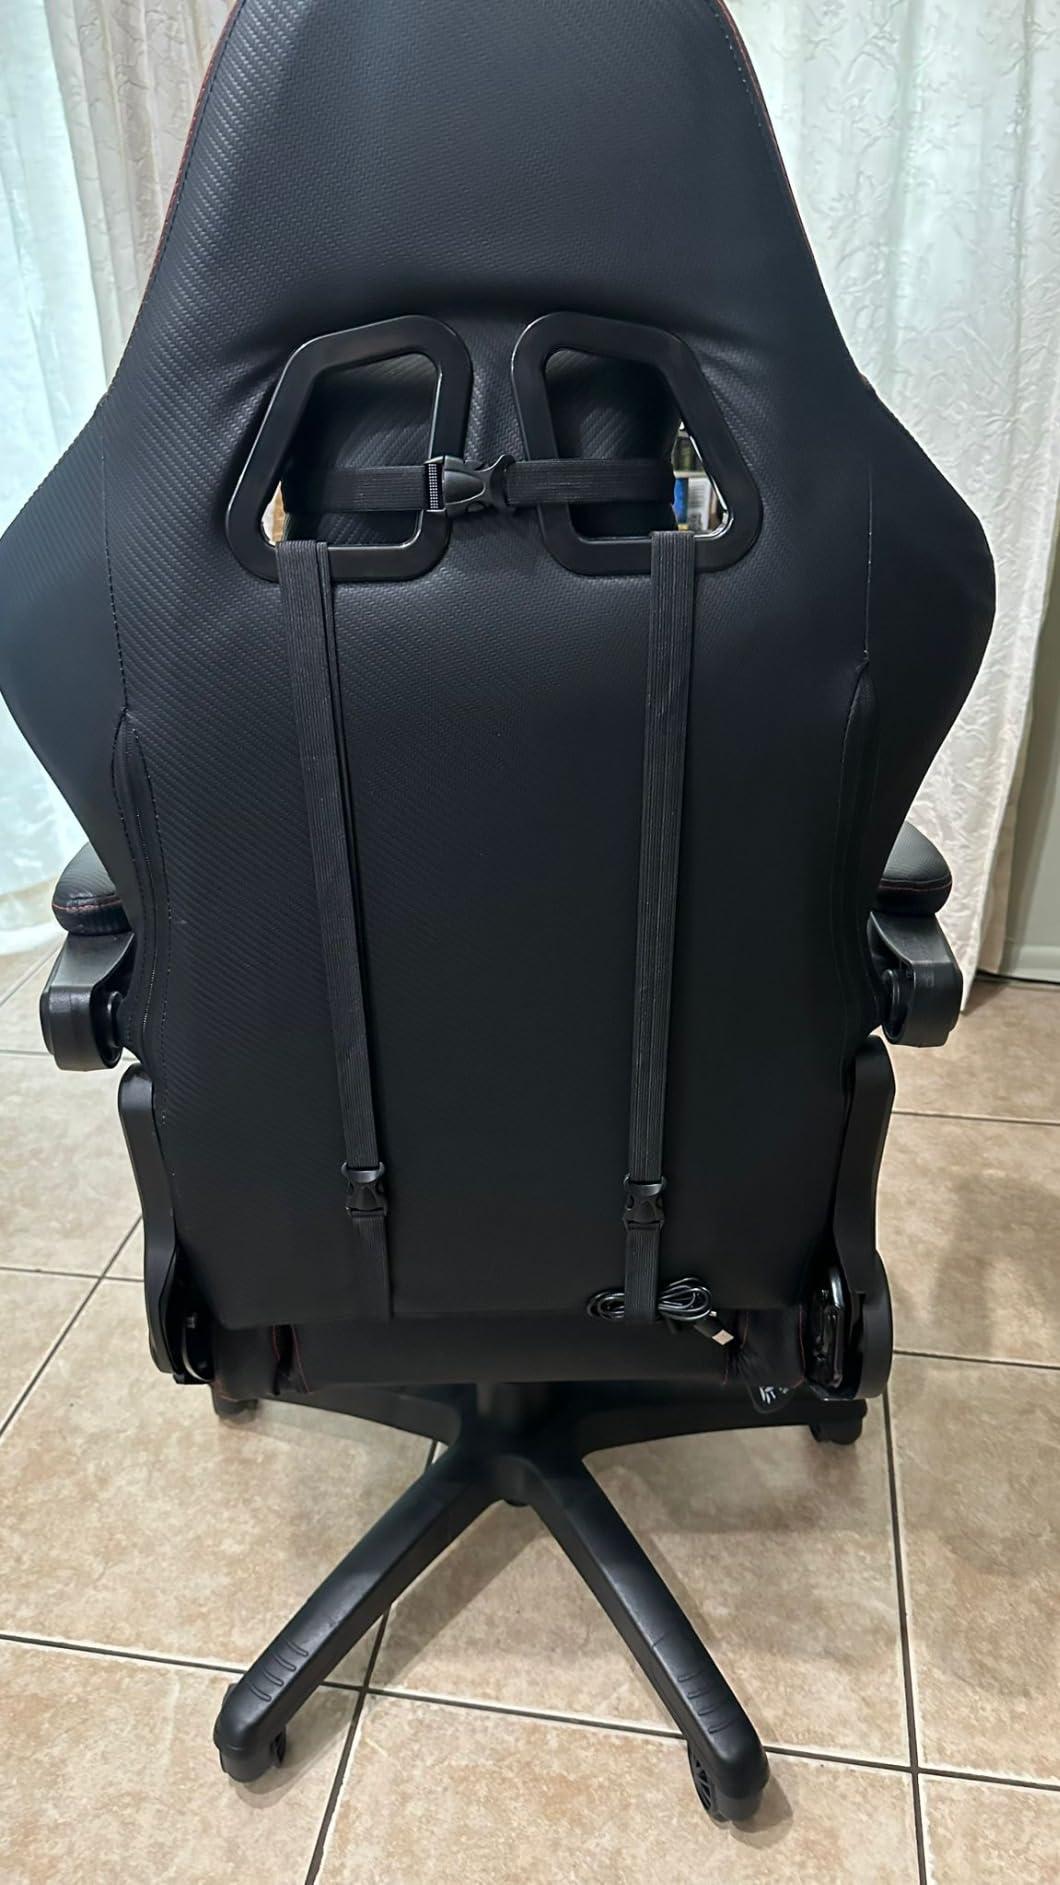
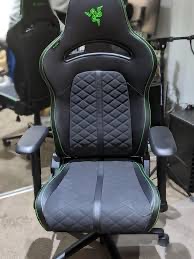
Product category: items_chair
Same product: no